Cosegregation

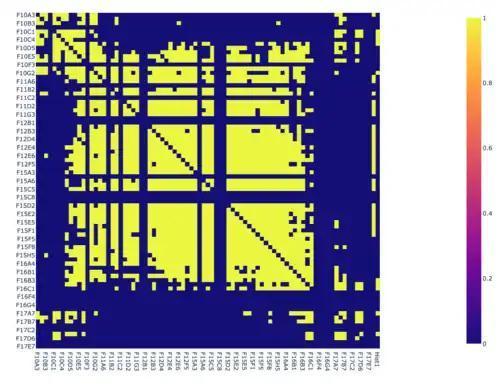
This co-segregation heat map of genetic windows has not been normalized, the pattern is much less clear and the data is not as meaningful compared to the normalized version.

Finally, the numerical value that results can assist in drawing multiple conclusions including radial position, compaction, and the most influential contacts.